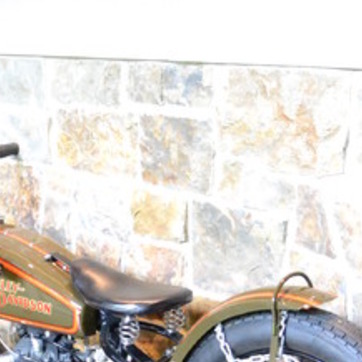
Material: stone